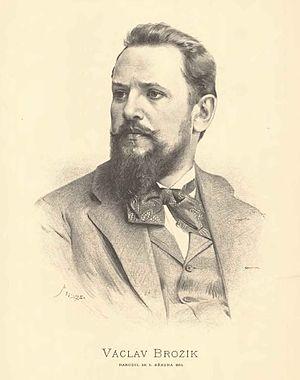
Václav Brožík alias Vaclav de Brozik est un historien de l'art et peintre d'histoire d'origine bohémien, portraitiste et professeur à l'Académie impériale et royale des Beaux-Arts de Prague, membre associé des Beaux-Arts de Paris.